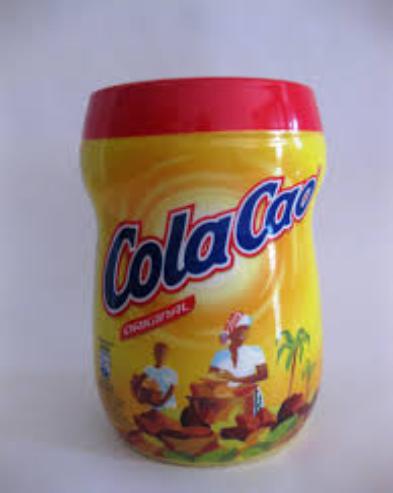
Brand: Cola Cao
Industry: Food